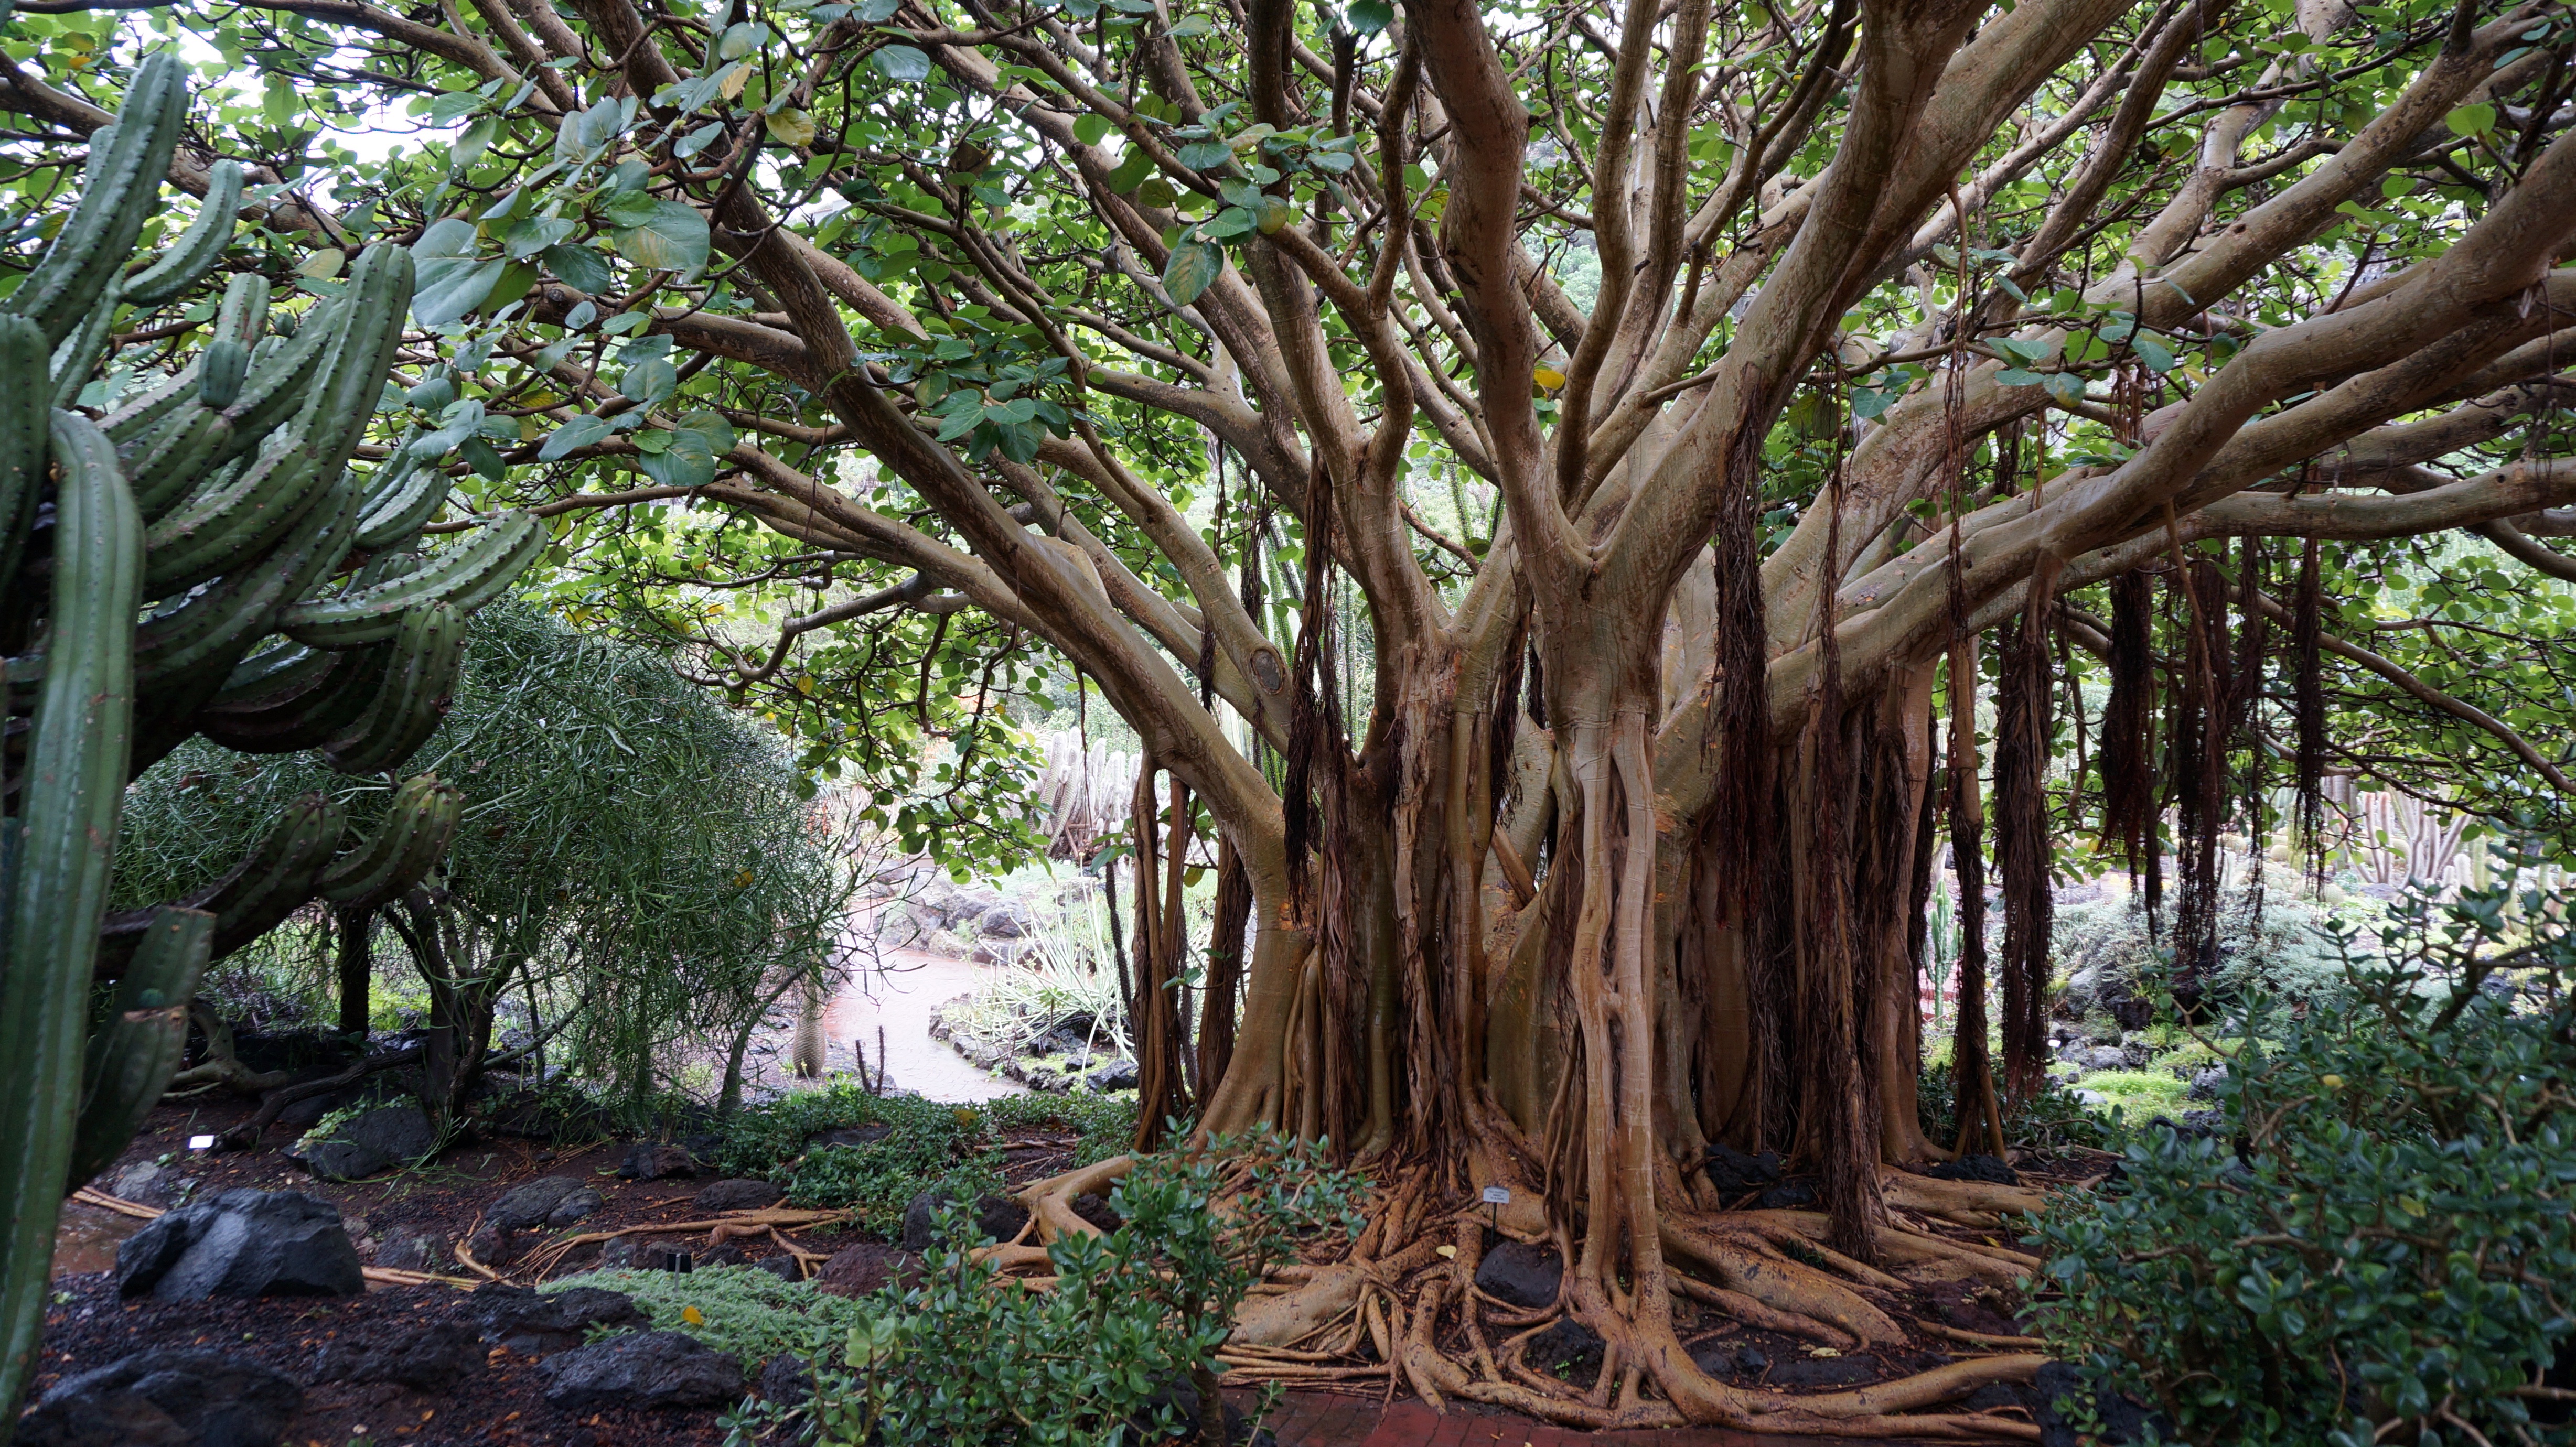
tree, nature, forest, branch, plant, flower, trunk, green, jungle, produce, botany, flora, plants, rainforest, deciduous, plantation, grove, botanical garden, woodland, habitat, tree roots, ecosystem, canary islands, subtropical, flowering plant, natural environment, woody plant, land plant, arecales